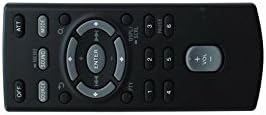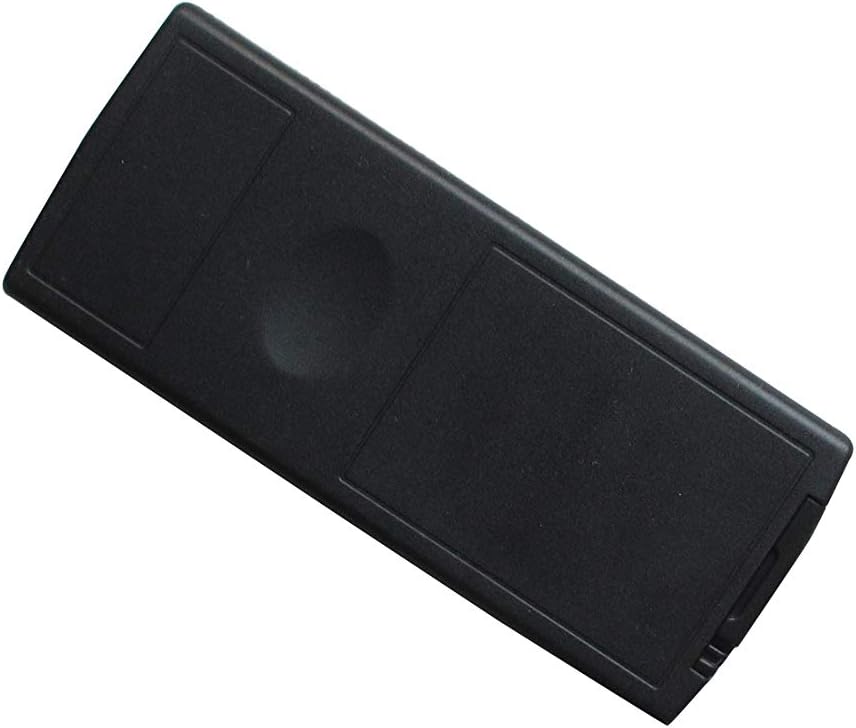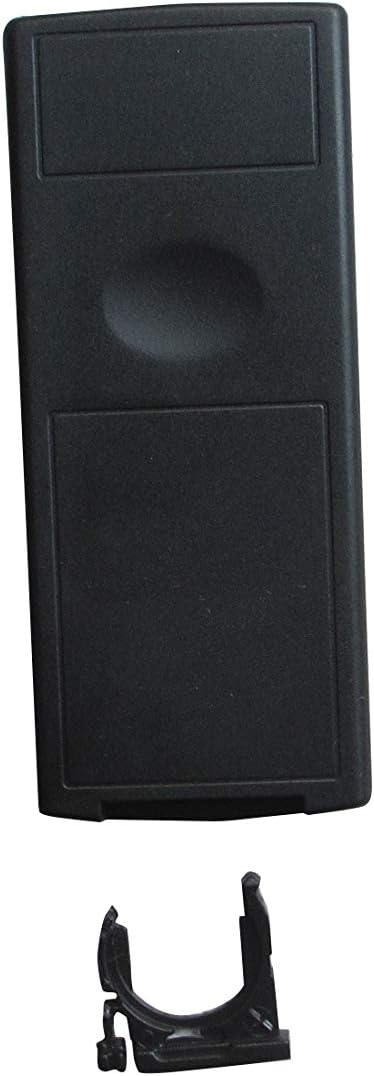
HCDZ Replacement Wired Remote Control for Sony RM-X172 148015024 Car CD ACC MP3 Radio Audio System Player
Category: All Electronics
The remote is a replacement for Sony receiver ,fits for various models , if you aren't sure , please let us know What's in the package: 1 X remote control , no battery and instructions includedit will work straight away when new batteries inserted
Features: No batteries and instructions included | No programming needed | 90 days warranty | Easy to Use, Just put in fresh batteries , then it will work . | CR2025 battery is required